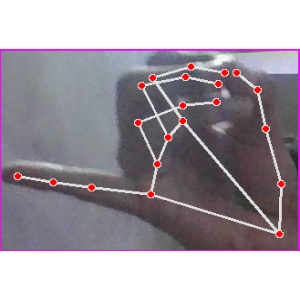
अक्षर: च